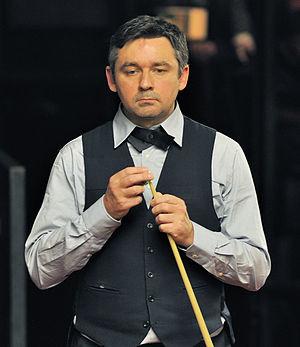
Alan McManus, né le 21 janvier 1971, est un joueur professionnel écossais de snooker.